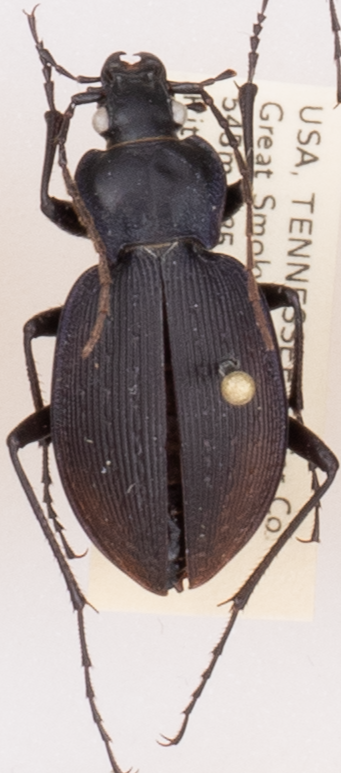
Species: Carabus goryi
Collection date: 2017-08-08
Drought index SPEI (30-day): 0.1
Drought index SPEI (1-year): -0.46
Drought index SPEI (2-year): -0.46